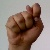
The image shows a hand gesture representing the letter 'T' in Indian Sign Language.